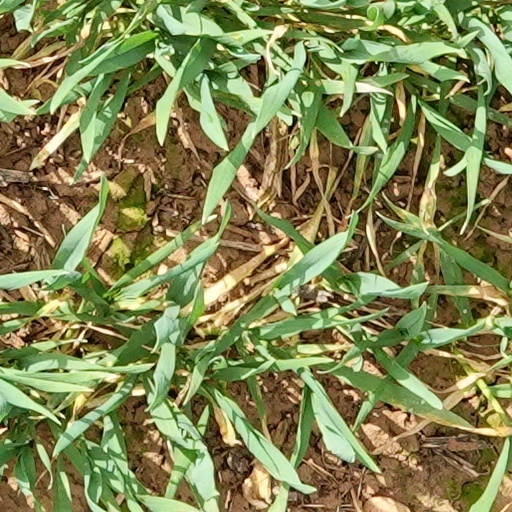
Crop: wheat